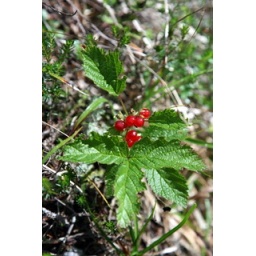
fruit and flowers spontaneous in mount